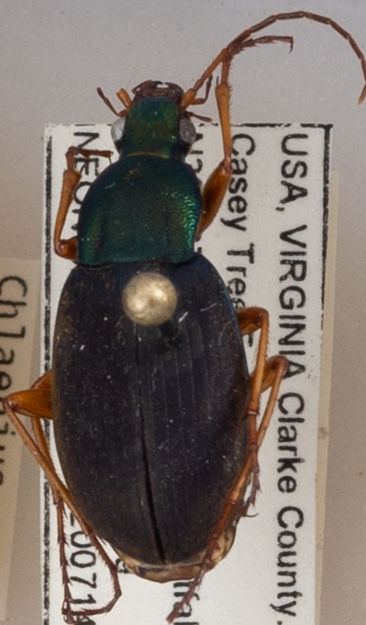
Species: Chlaenius aestivus
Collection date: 2020-07-14
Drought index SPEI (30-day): -1.01
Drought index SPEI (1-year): -0.524
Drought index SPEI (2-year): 1.69